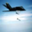
Label: airplane